Alex Ferreira

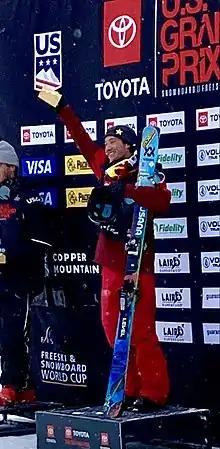

Alex Ferreira (born August 14, 1994) is an American halfpipe skier. He competed in the 2018 Winter Olympic Games, winning the silver medal in the halfpipe event and he competed in the 2022 Winter Olympic Games, winning the bronze medal in the halfpipe event. He achieved gold medals in the 2019 Winter X Games XXIII, 2020 Winter X Games XXIV, and 2024 Winter X Games XXVII,in Men's Ski Superpipe.